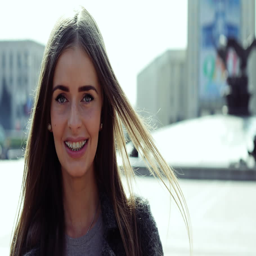
young girl with braces on teeth looking at camera and smiling standing in the city .